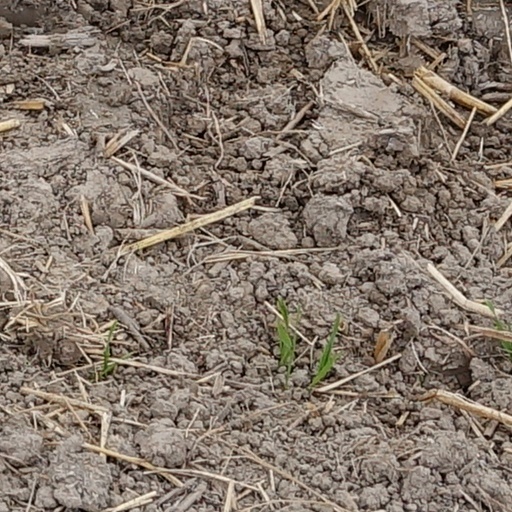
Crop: wheat